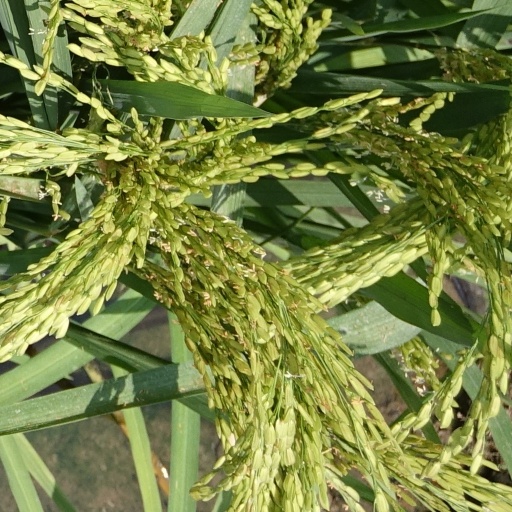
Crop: rice